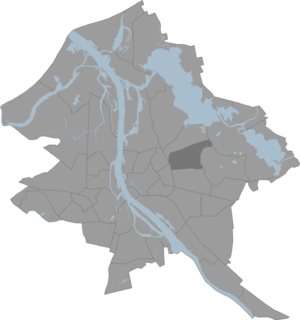
Teika est un voisinage de Riga situé sur la rive droite de la Daugava dans l'arrondissement de Vidzeme.